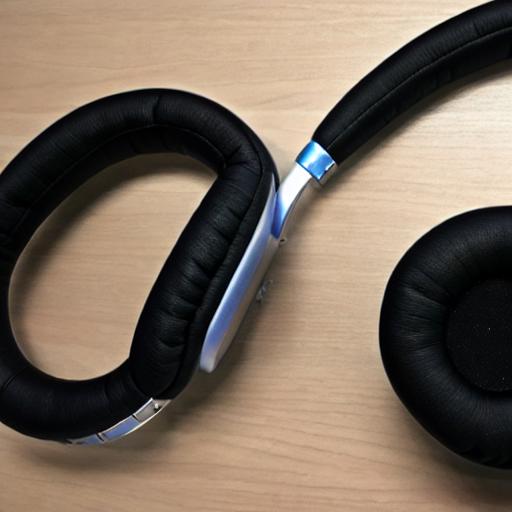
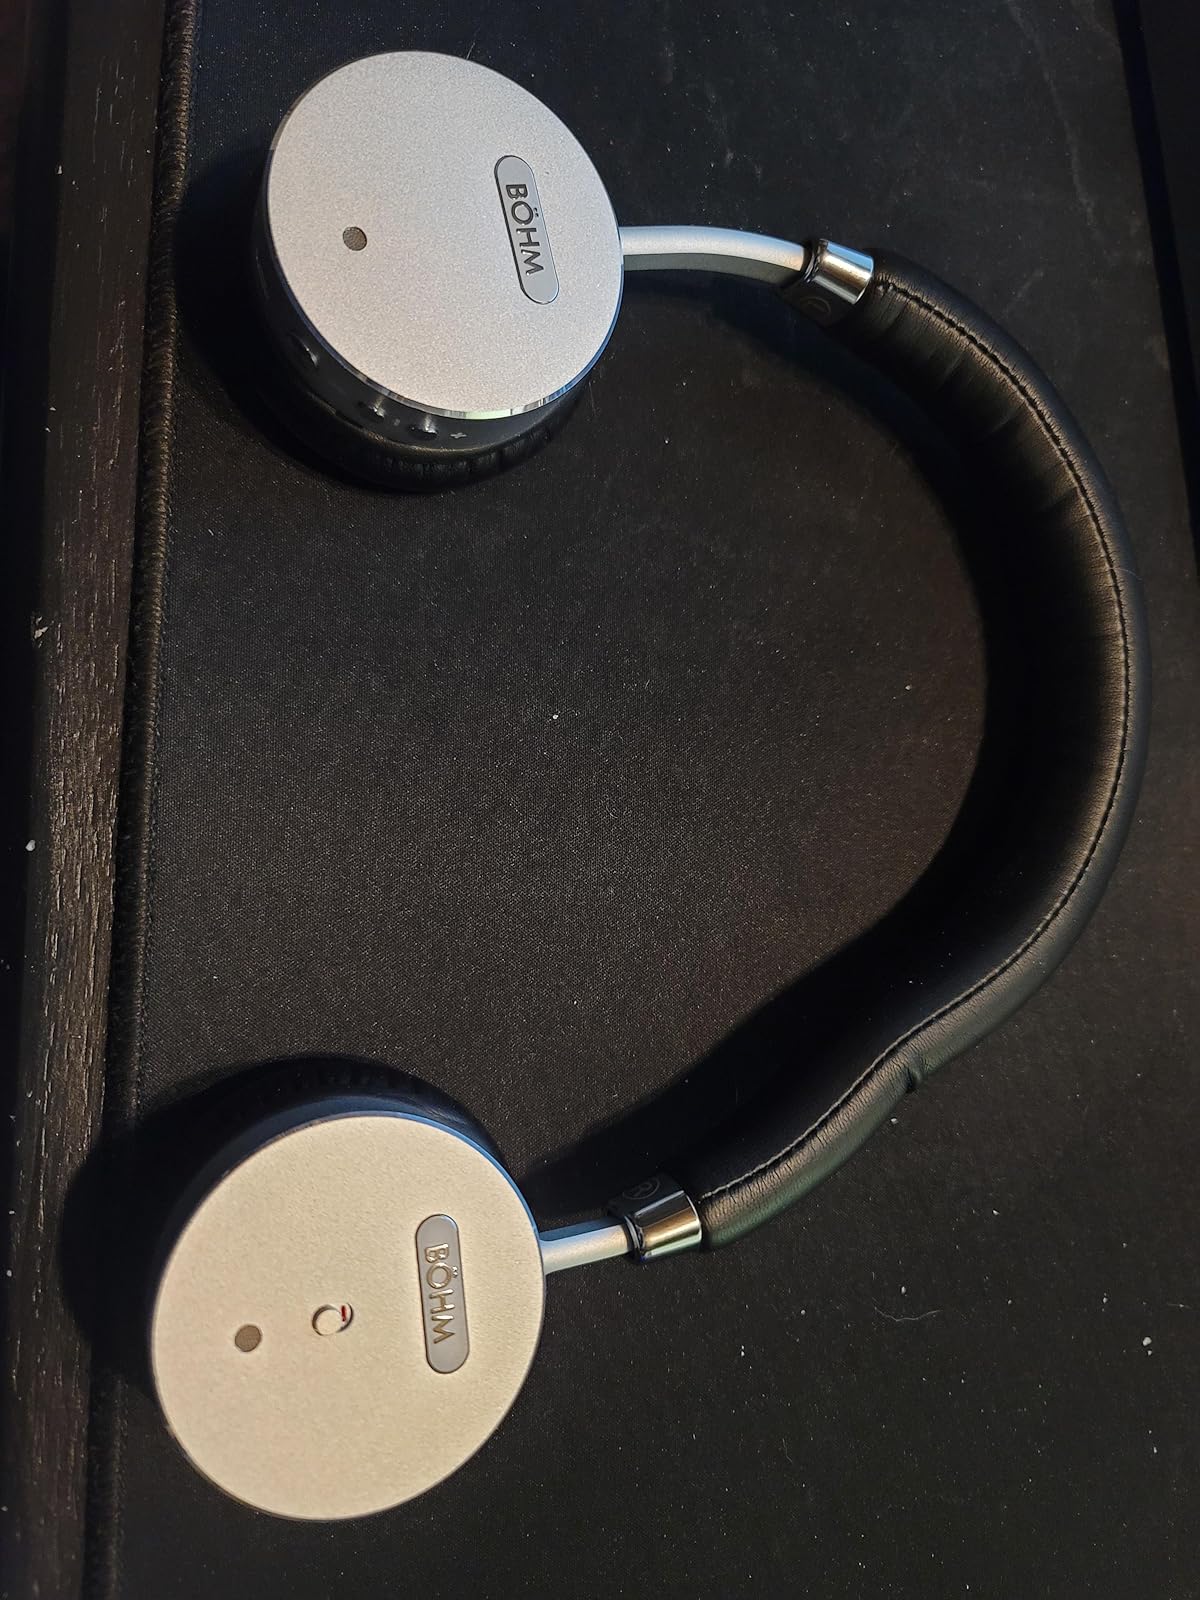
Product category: headphones
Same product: no